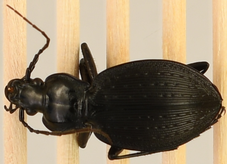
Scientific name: Carabus goryi
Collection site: Great Smoky Mountains National Park NEON (GRSM), plot GRSM_022